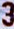
Number: 3